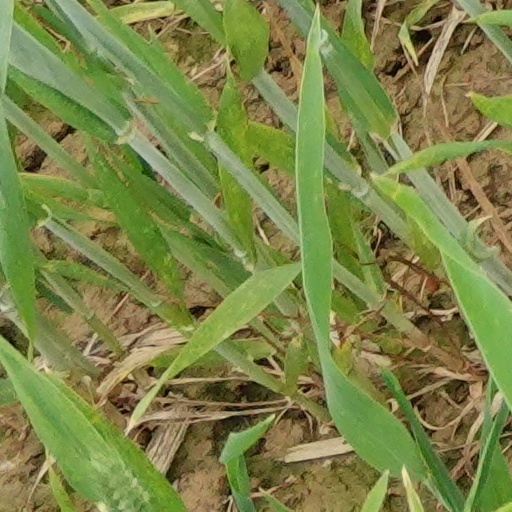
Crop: wheat